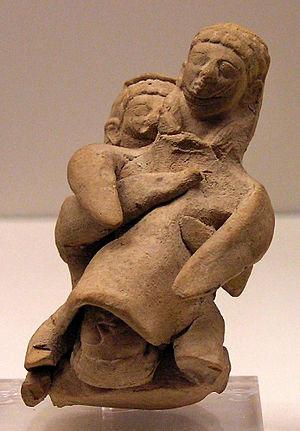
Figurine représentant une sage-femme et une femme en train d'accoucher, provenant de Chypre, début du Ve s. av. J.-C. Musée archéologique national, Athènes
Dans la mythologie grecque, Ilithyie est la déesse de l'Enfantement.
Probablement inspirée par la médecine égyptienne, la médecine en Grèce antique remonterait à l'époque homérique. Elle ne prend toutefois son véritable essor qu'au Vᵉ siècle av. J.-C. avec Hippocrate.
La/le sage-femme ou le maïeuticien est un professionnel de la santé accompagnant la femme enceinte avant, pendant et après l'accouchement. Le métier tire historiquement ses origines de la fonction d'accoucheur.